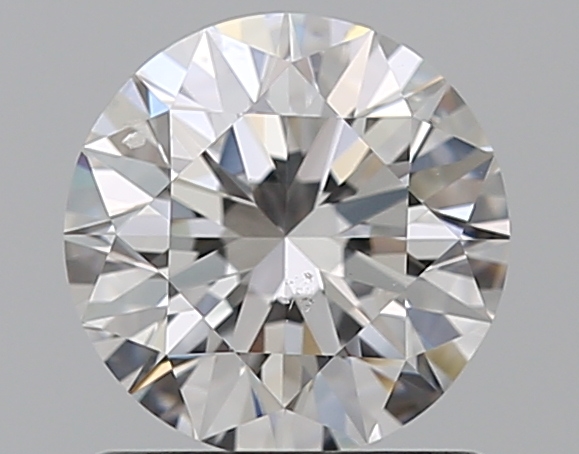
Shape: round
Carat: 1
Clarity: SI1
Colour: D
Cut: EX
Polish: EX
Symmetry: EX
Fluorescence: N
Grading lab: GIA
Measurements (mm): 6.33 x 6.38 x 3.99